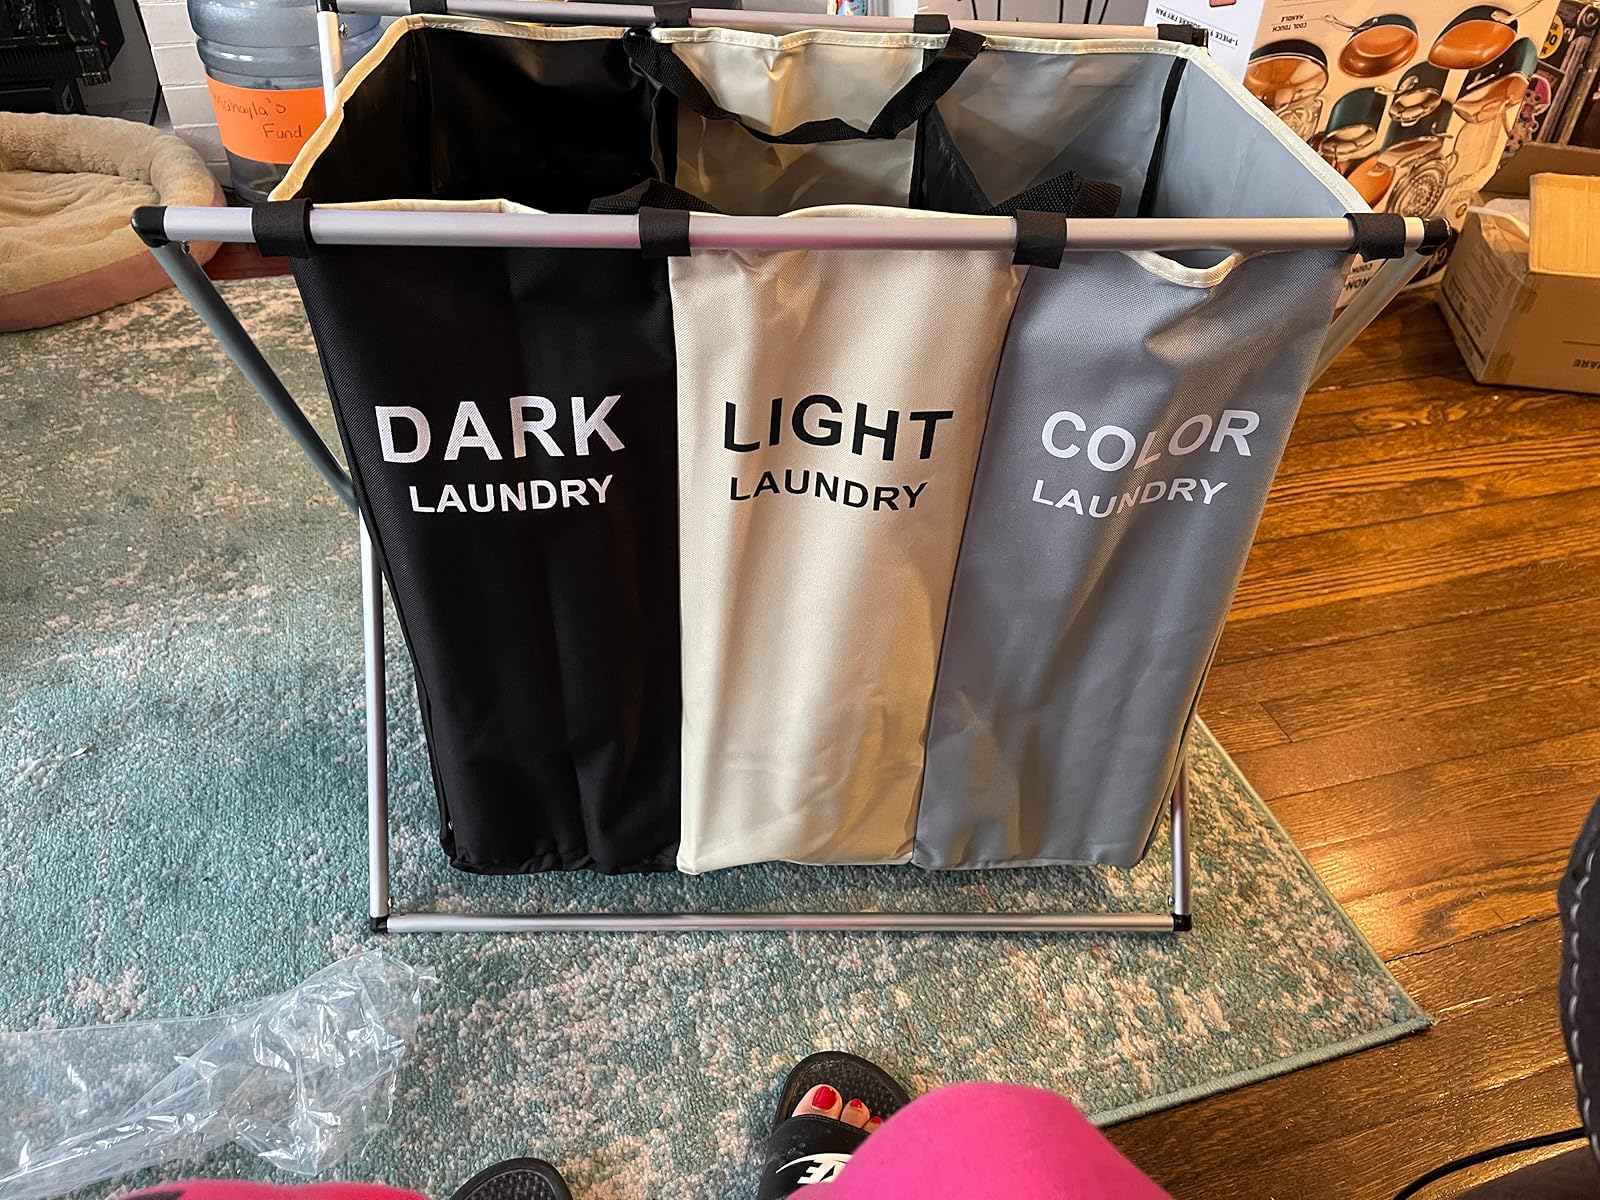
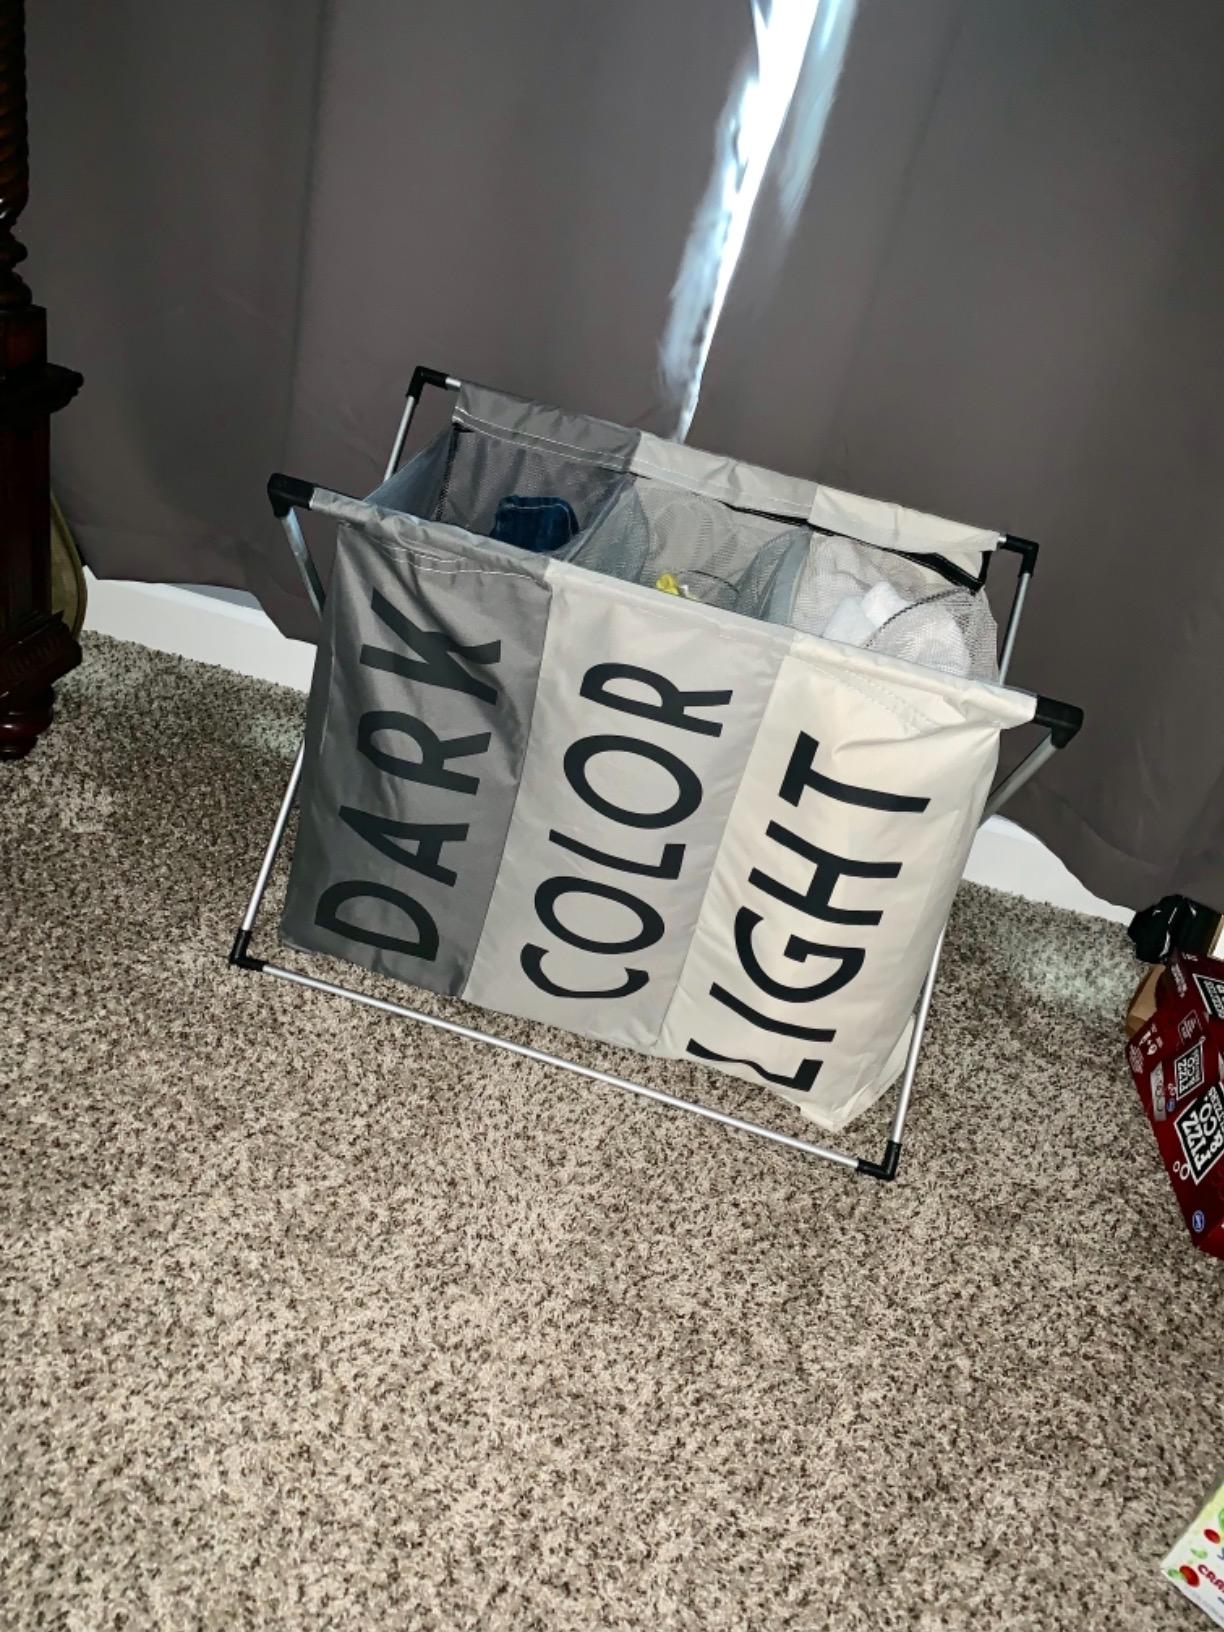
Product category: items_hamper
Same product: no